Ugwueme

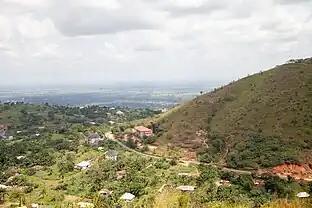
View of Ugwueme from Ihite mountain

Ugwueme is surrounded by hilly valleys with green vegetation and a temperate climate. The region experiences heavy rainfall especially during the months of June, July, and September. The natural landscape consists of elevated topography, reaching an altitude of about 400–850 m (1,300-2,790 feet), above the sea level. The highland is reported have various layers of coal and hydrocarbon deposits. An evaluation of Ugwueme Tar sand deposits indicated degraded levels of crude oil with "frequent reports of oil associated seepages at the gentle slope in Ugwueme area during and immediately after each rainy season period every year".